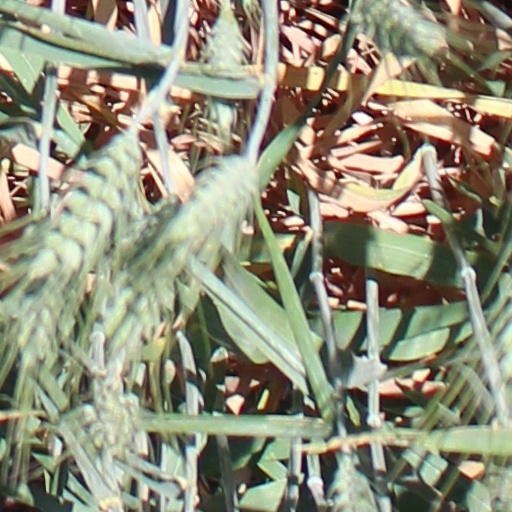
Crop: wheat